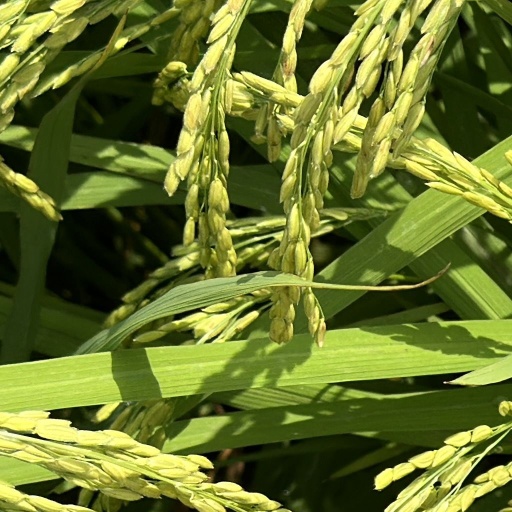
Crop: rice